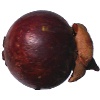
Label: Mangostan 1